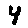
Label: 4